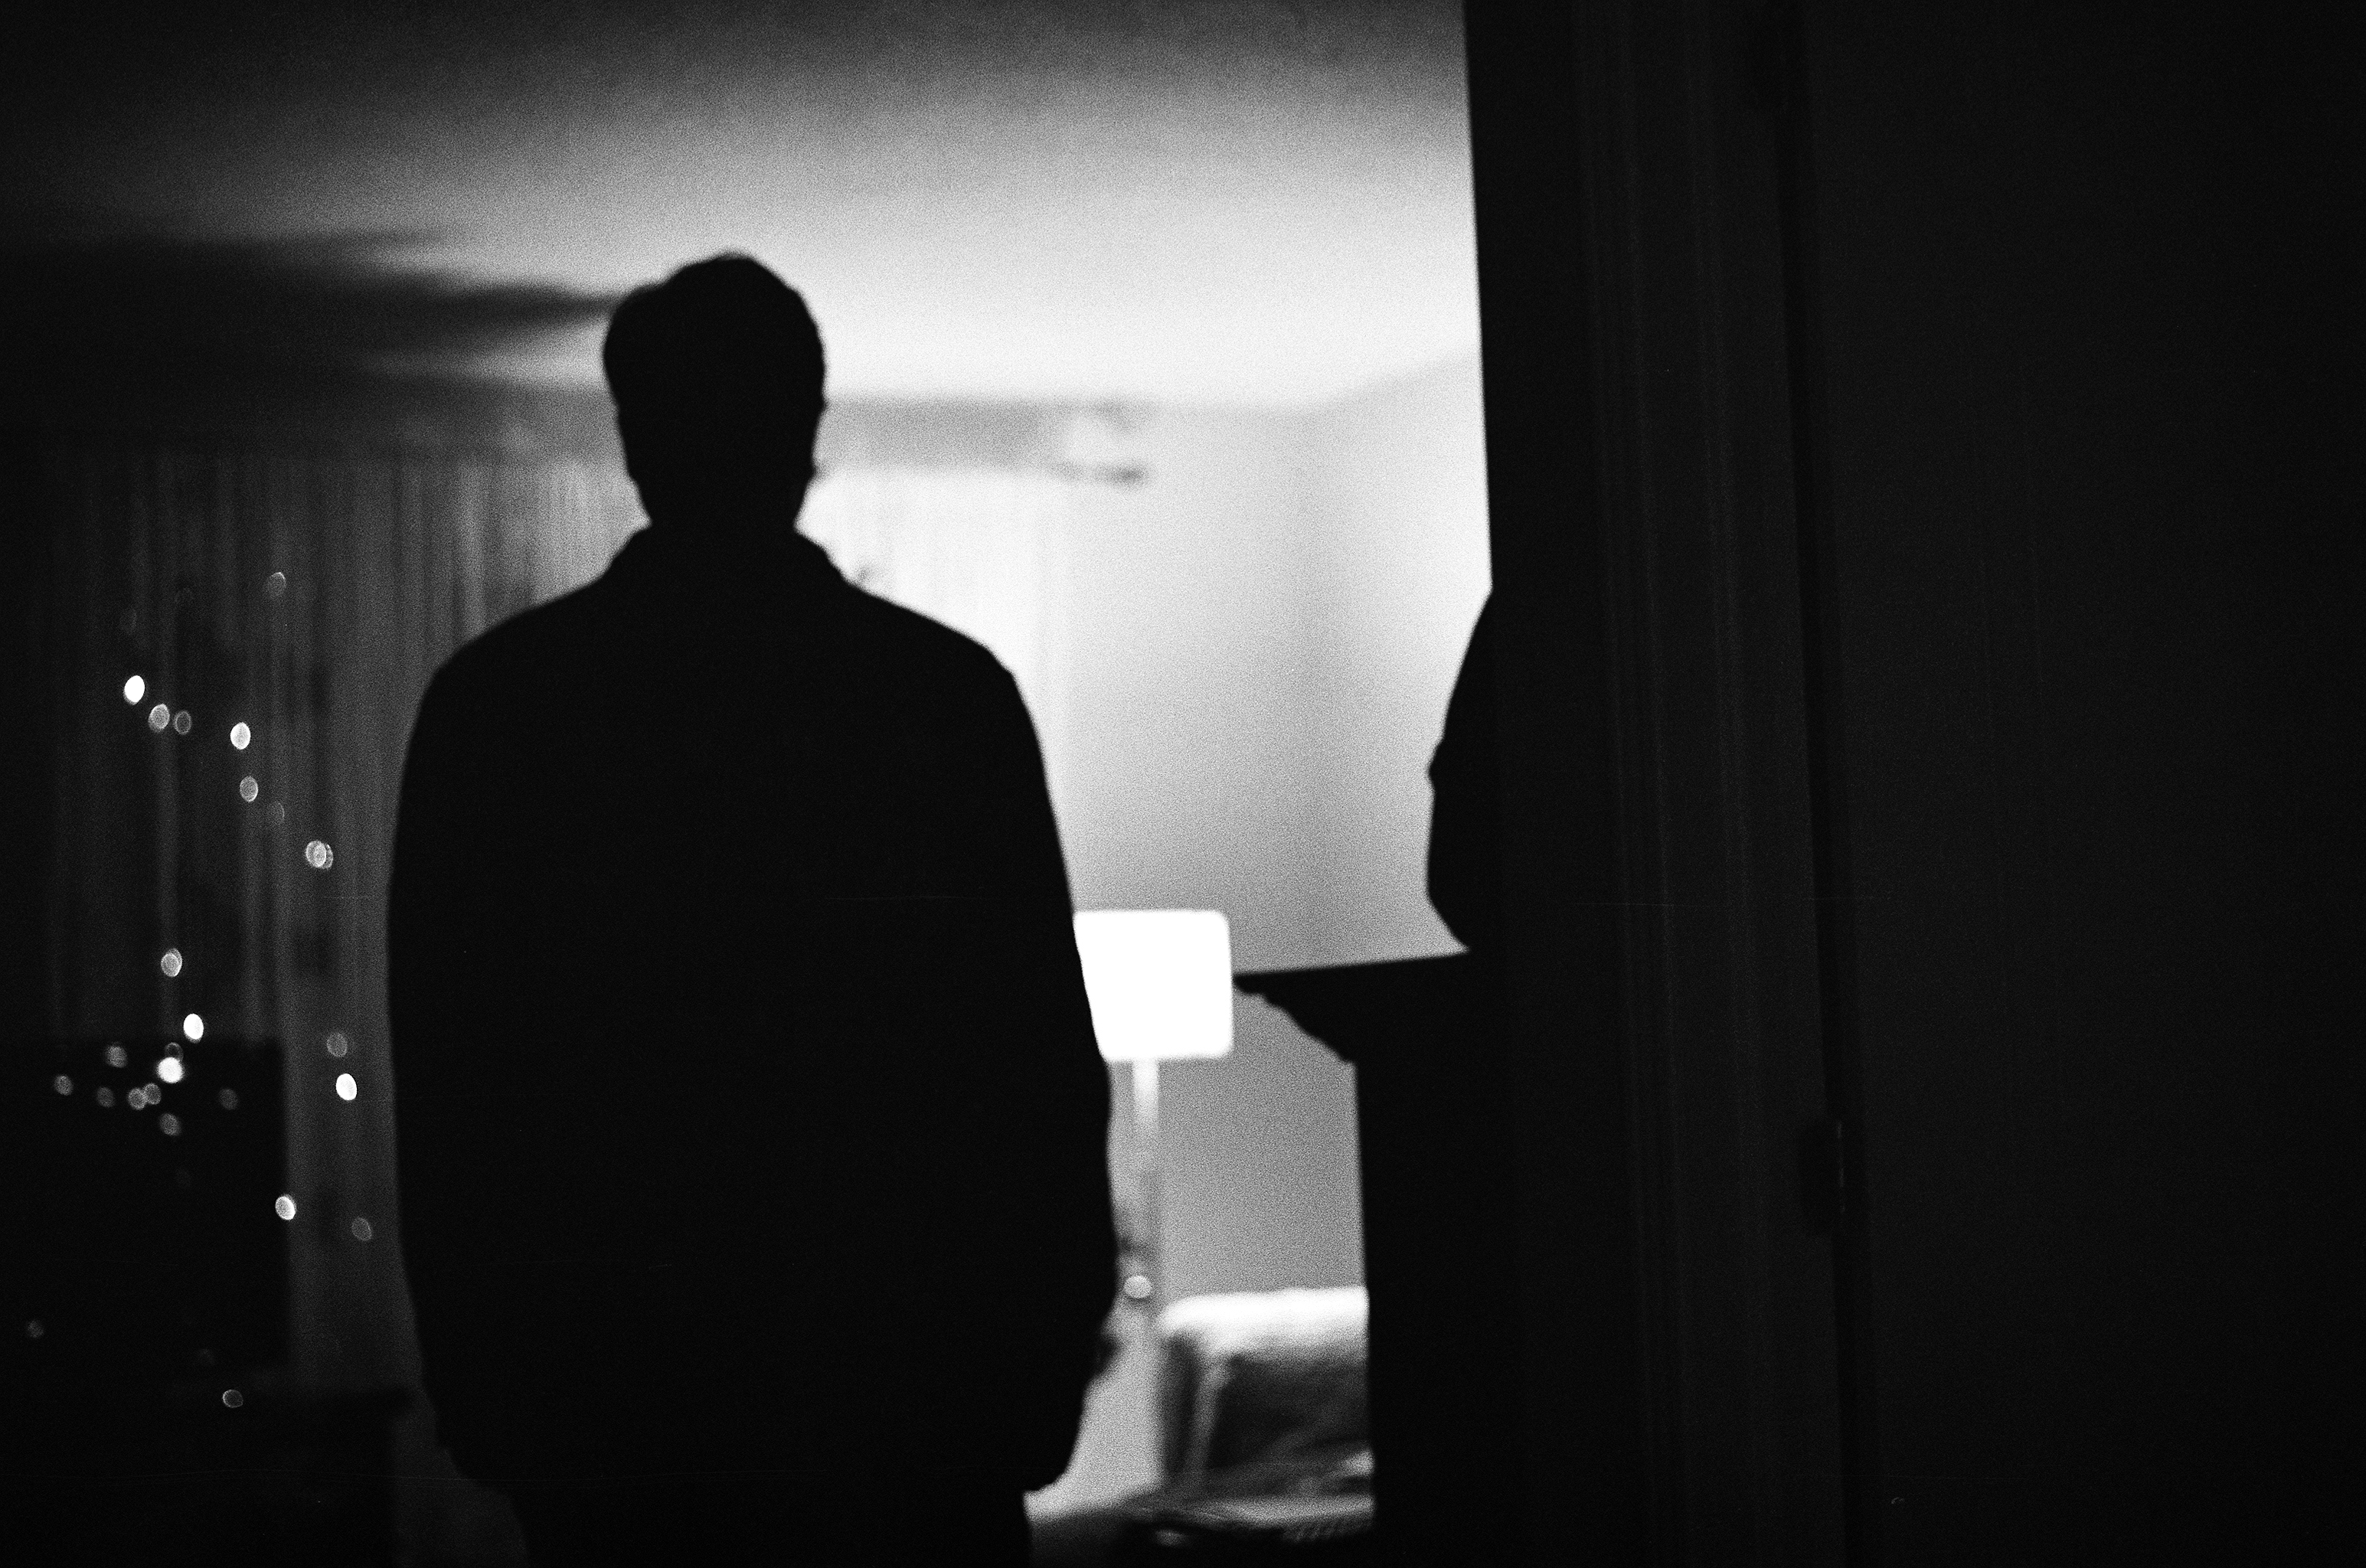
white, black, photograph, black and white, monochrome, light, standing, darkness, monochrome photography, sky, photography, silhouette, shadow, room, architecture, backlighting, style, night, flash photography